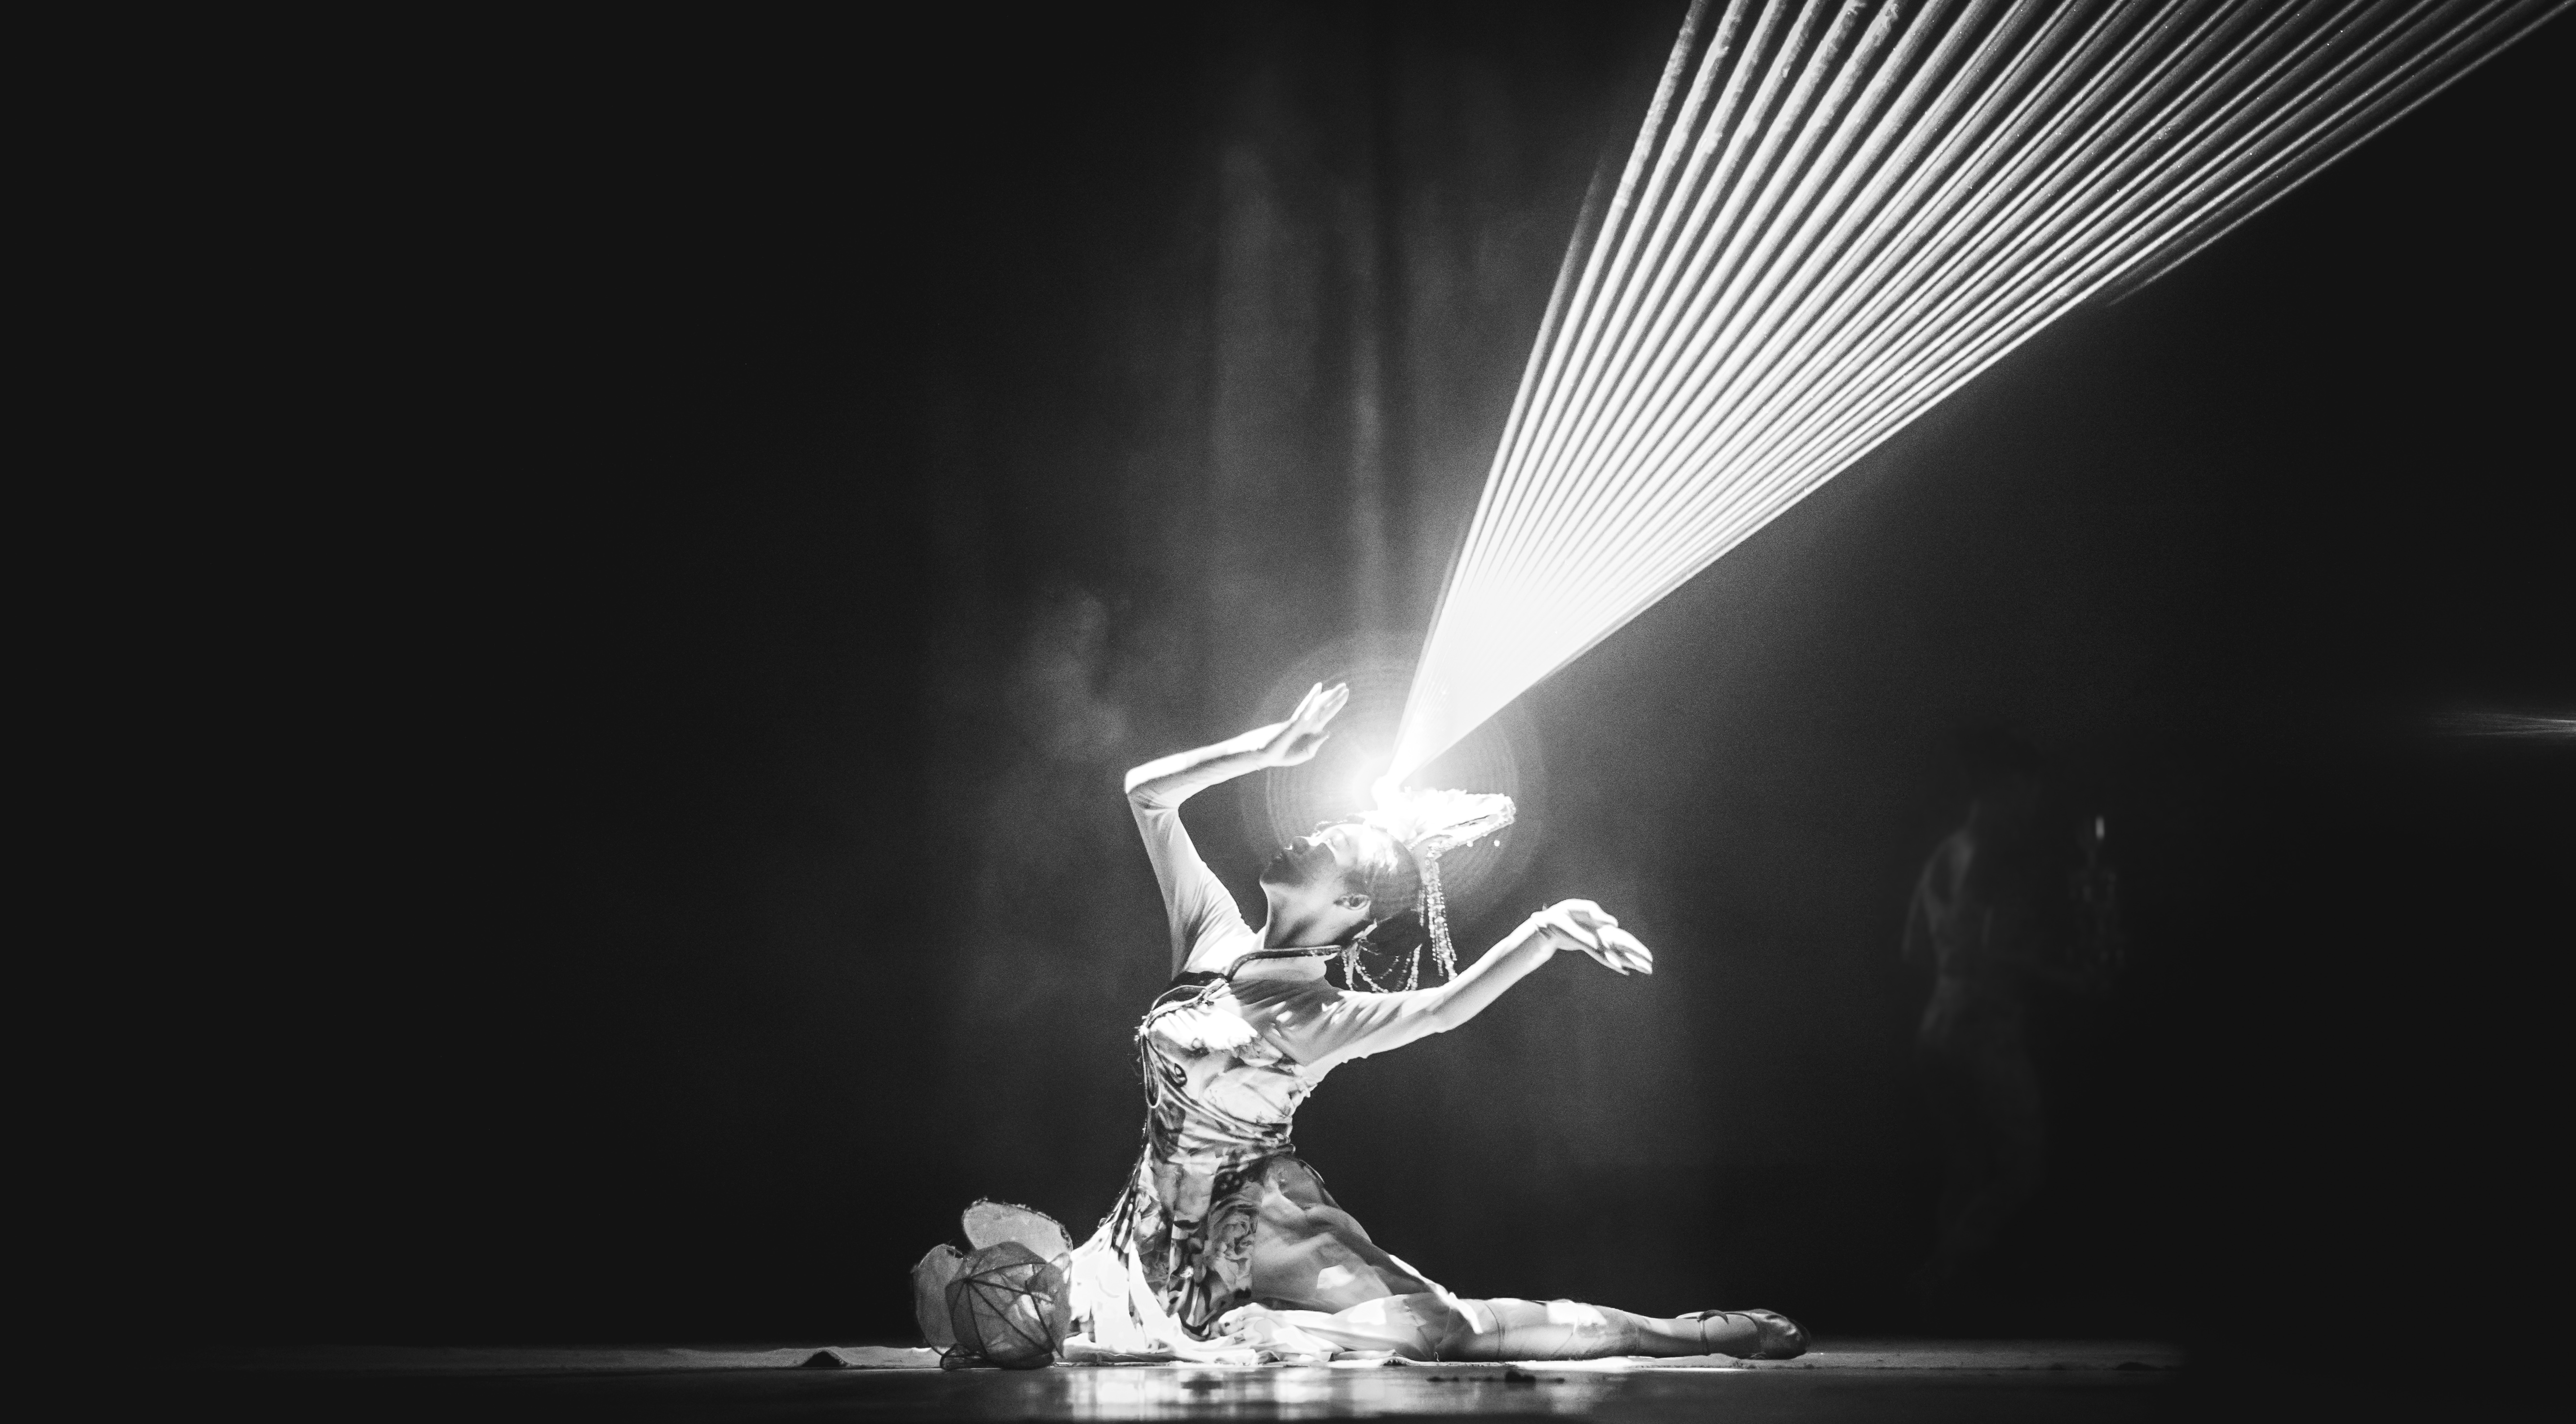
black and white, hair, photography, dance, show, artistic, darkness, monochrome, cut, ballet, performance art, art, stage, sports, beijing, fine, event, china, entertainment, sonystreetphotographer, performing arts, choreography, monochrome photography, modern dance, concert dance